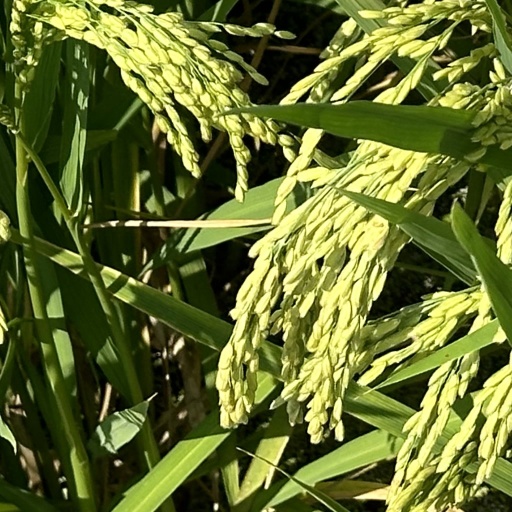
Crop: rice